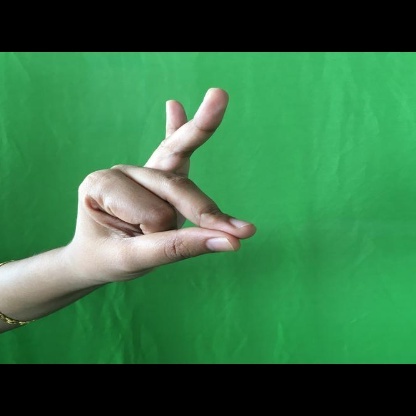
Mudra: Bramaram